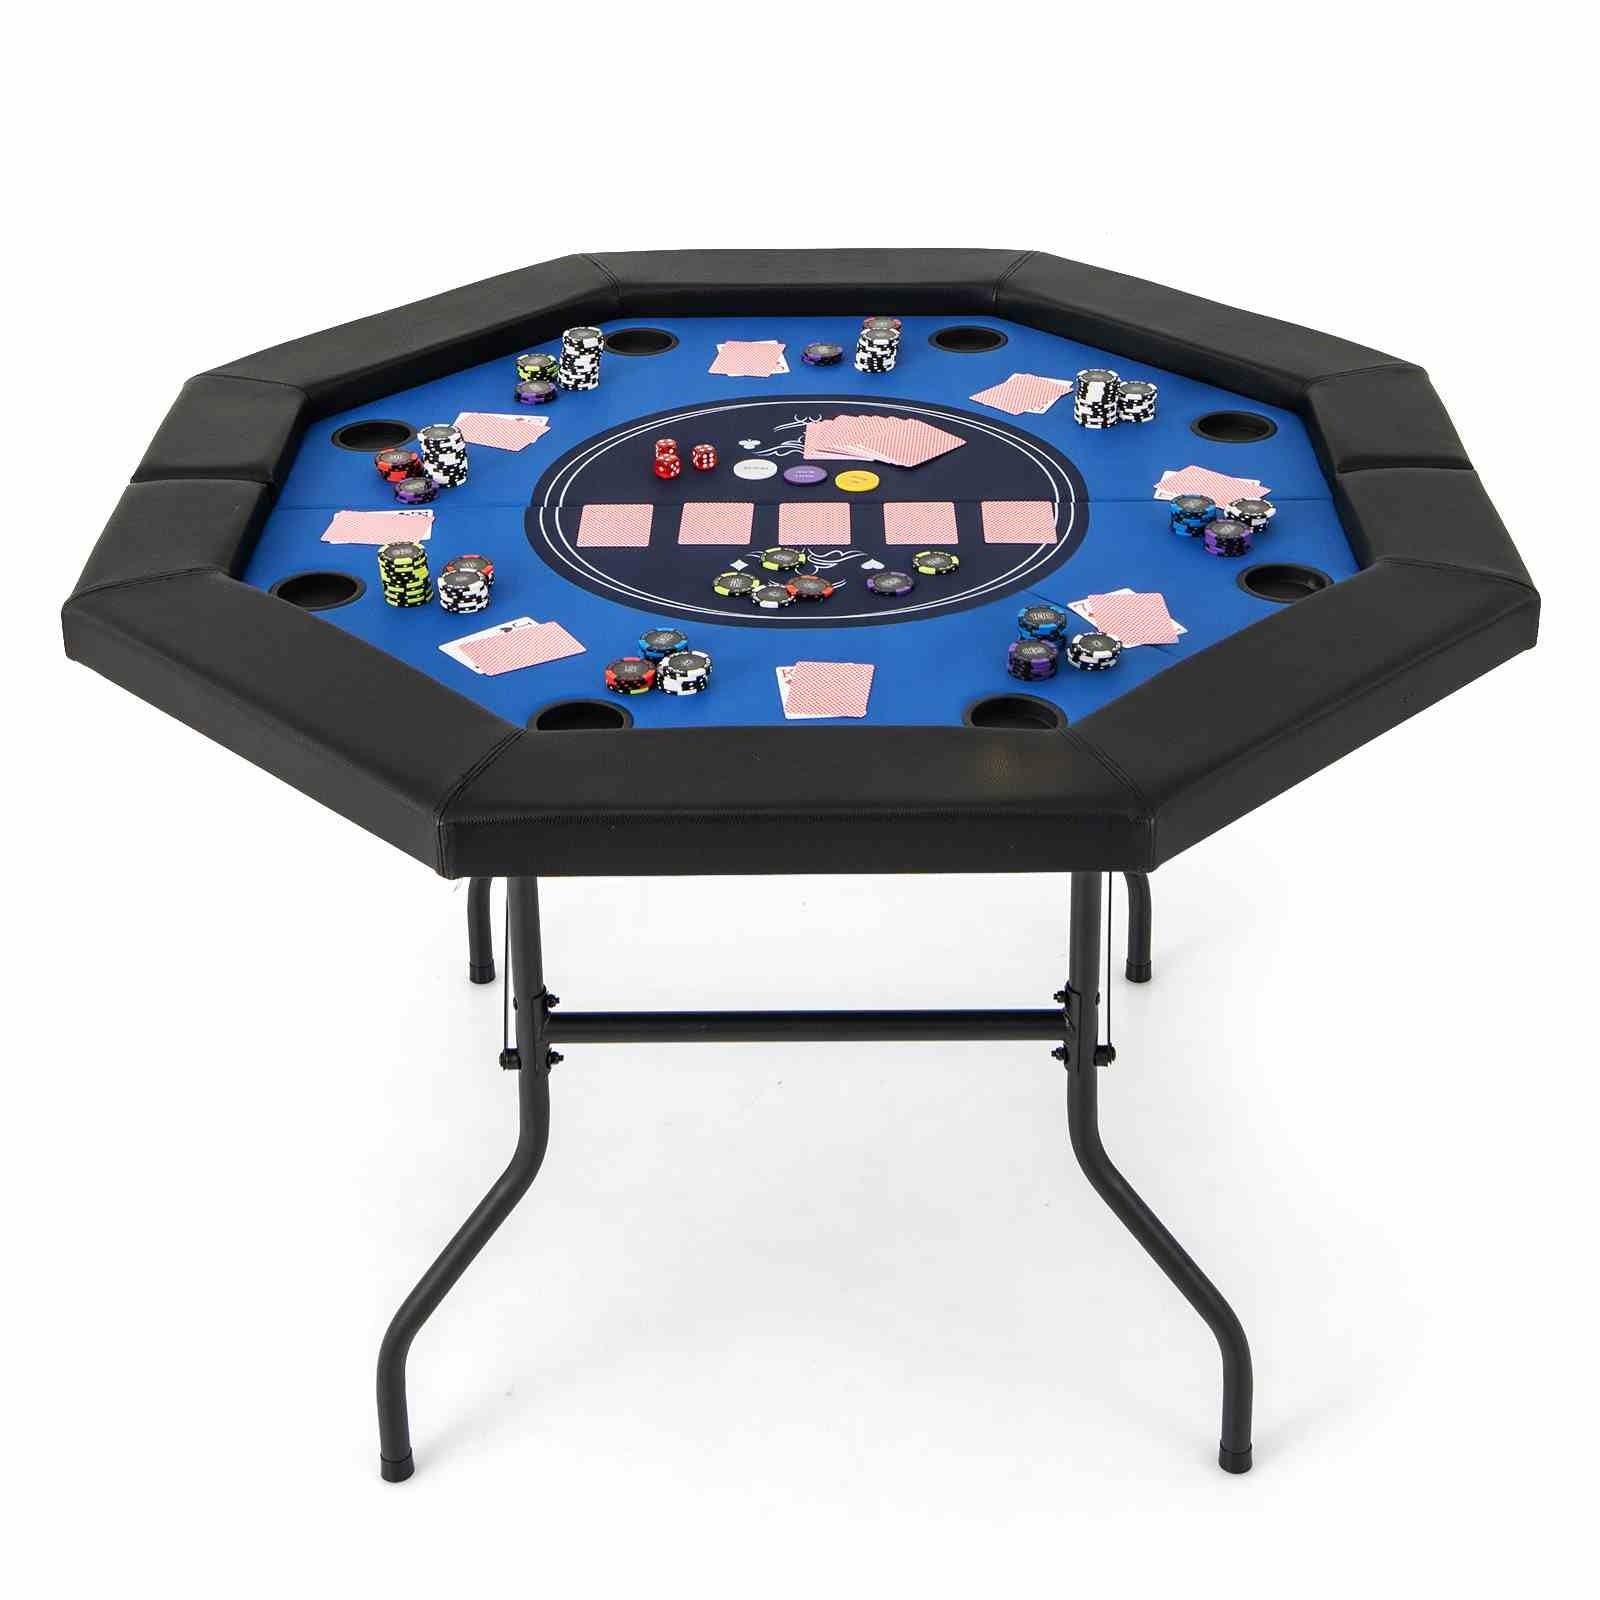
122cm Foldable Poker Table for 8 Players Octagon Poker Card Board Game Leisure Table
Description: Make Every Game Night a Memorable Occasion! Our 122cm large poker table with sturdy metal legs provides ample room for up to 8 players, offering a perfect setting for hosting exciting Texas Hold’em showdowns, Blackjack challenges, and various other card games that guarantee endless fun and competition. When not in use, you can easily fold the table into a flat size, storing it in the closet, behind the door, under the bed, or in your vehicle. Thus, you can bring the gaming excitement wherever you go. To enhance comfort and gaming experience, the poker table is equipped with a soft padded armrest for comfortable support, and 8 cup holders for conveniently and safely keep drinks. Besides, the premium casino-grade felt surface completes the professional look, providing a smooth playing area and reducing noise from card shuffling. Features: With 122 CM diameter, could comfortably hold 6-8 players at the same time Suitable for hosting blackjack, Texas Hold’em, or any card game Quick and effortless to fold, no tools are required, save floor space when not in use The thick padded armrest provides a comfy gaming experience The railing with PU leather covering provides a waterproof and stain-resistant surface The felt surface remains free of pilling or wrinkle even with extended use The metal frame provides reliable support, ensure strong loading capacity of 100 kg Comes with anti-slip footpads for enhanced stability and floor protection The cup holders keep drinks secure, eliminate spills, keep the game area organized Ideal for various occasions, such as game rooms, bars, barbecue parties, picnics, etc Specifications: Color: Green/Blue+Black Material: Felt, PU Leather, Sponge, MDF, Steel Product Dimensions: 122 x 122 x 77 cm (L x W x H) Weight Capacity: 100 kg Net Weight: 27 kg Package Includes: 1 x Foldable Poker Table 1 x User’s Manual
Brand: Gymax AU
Category: Toys & Games > Games > Poker Chips & Sets